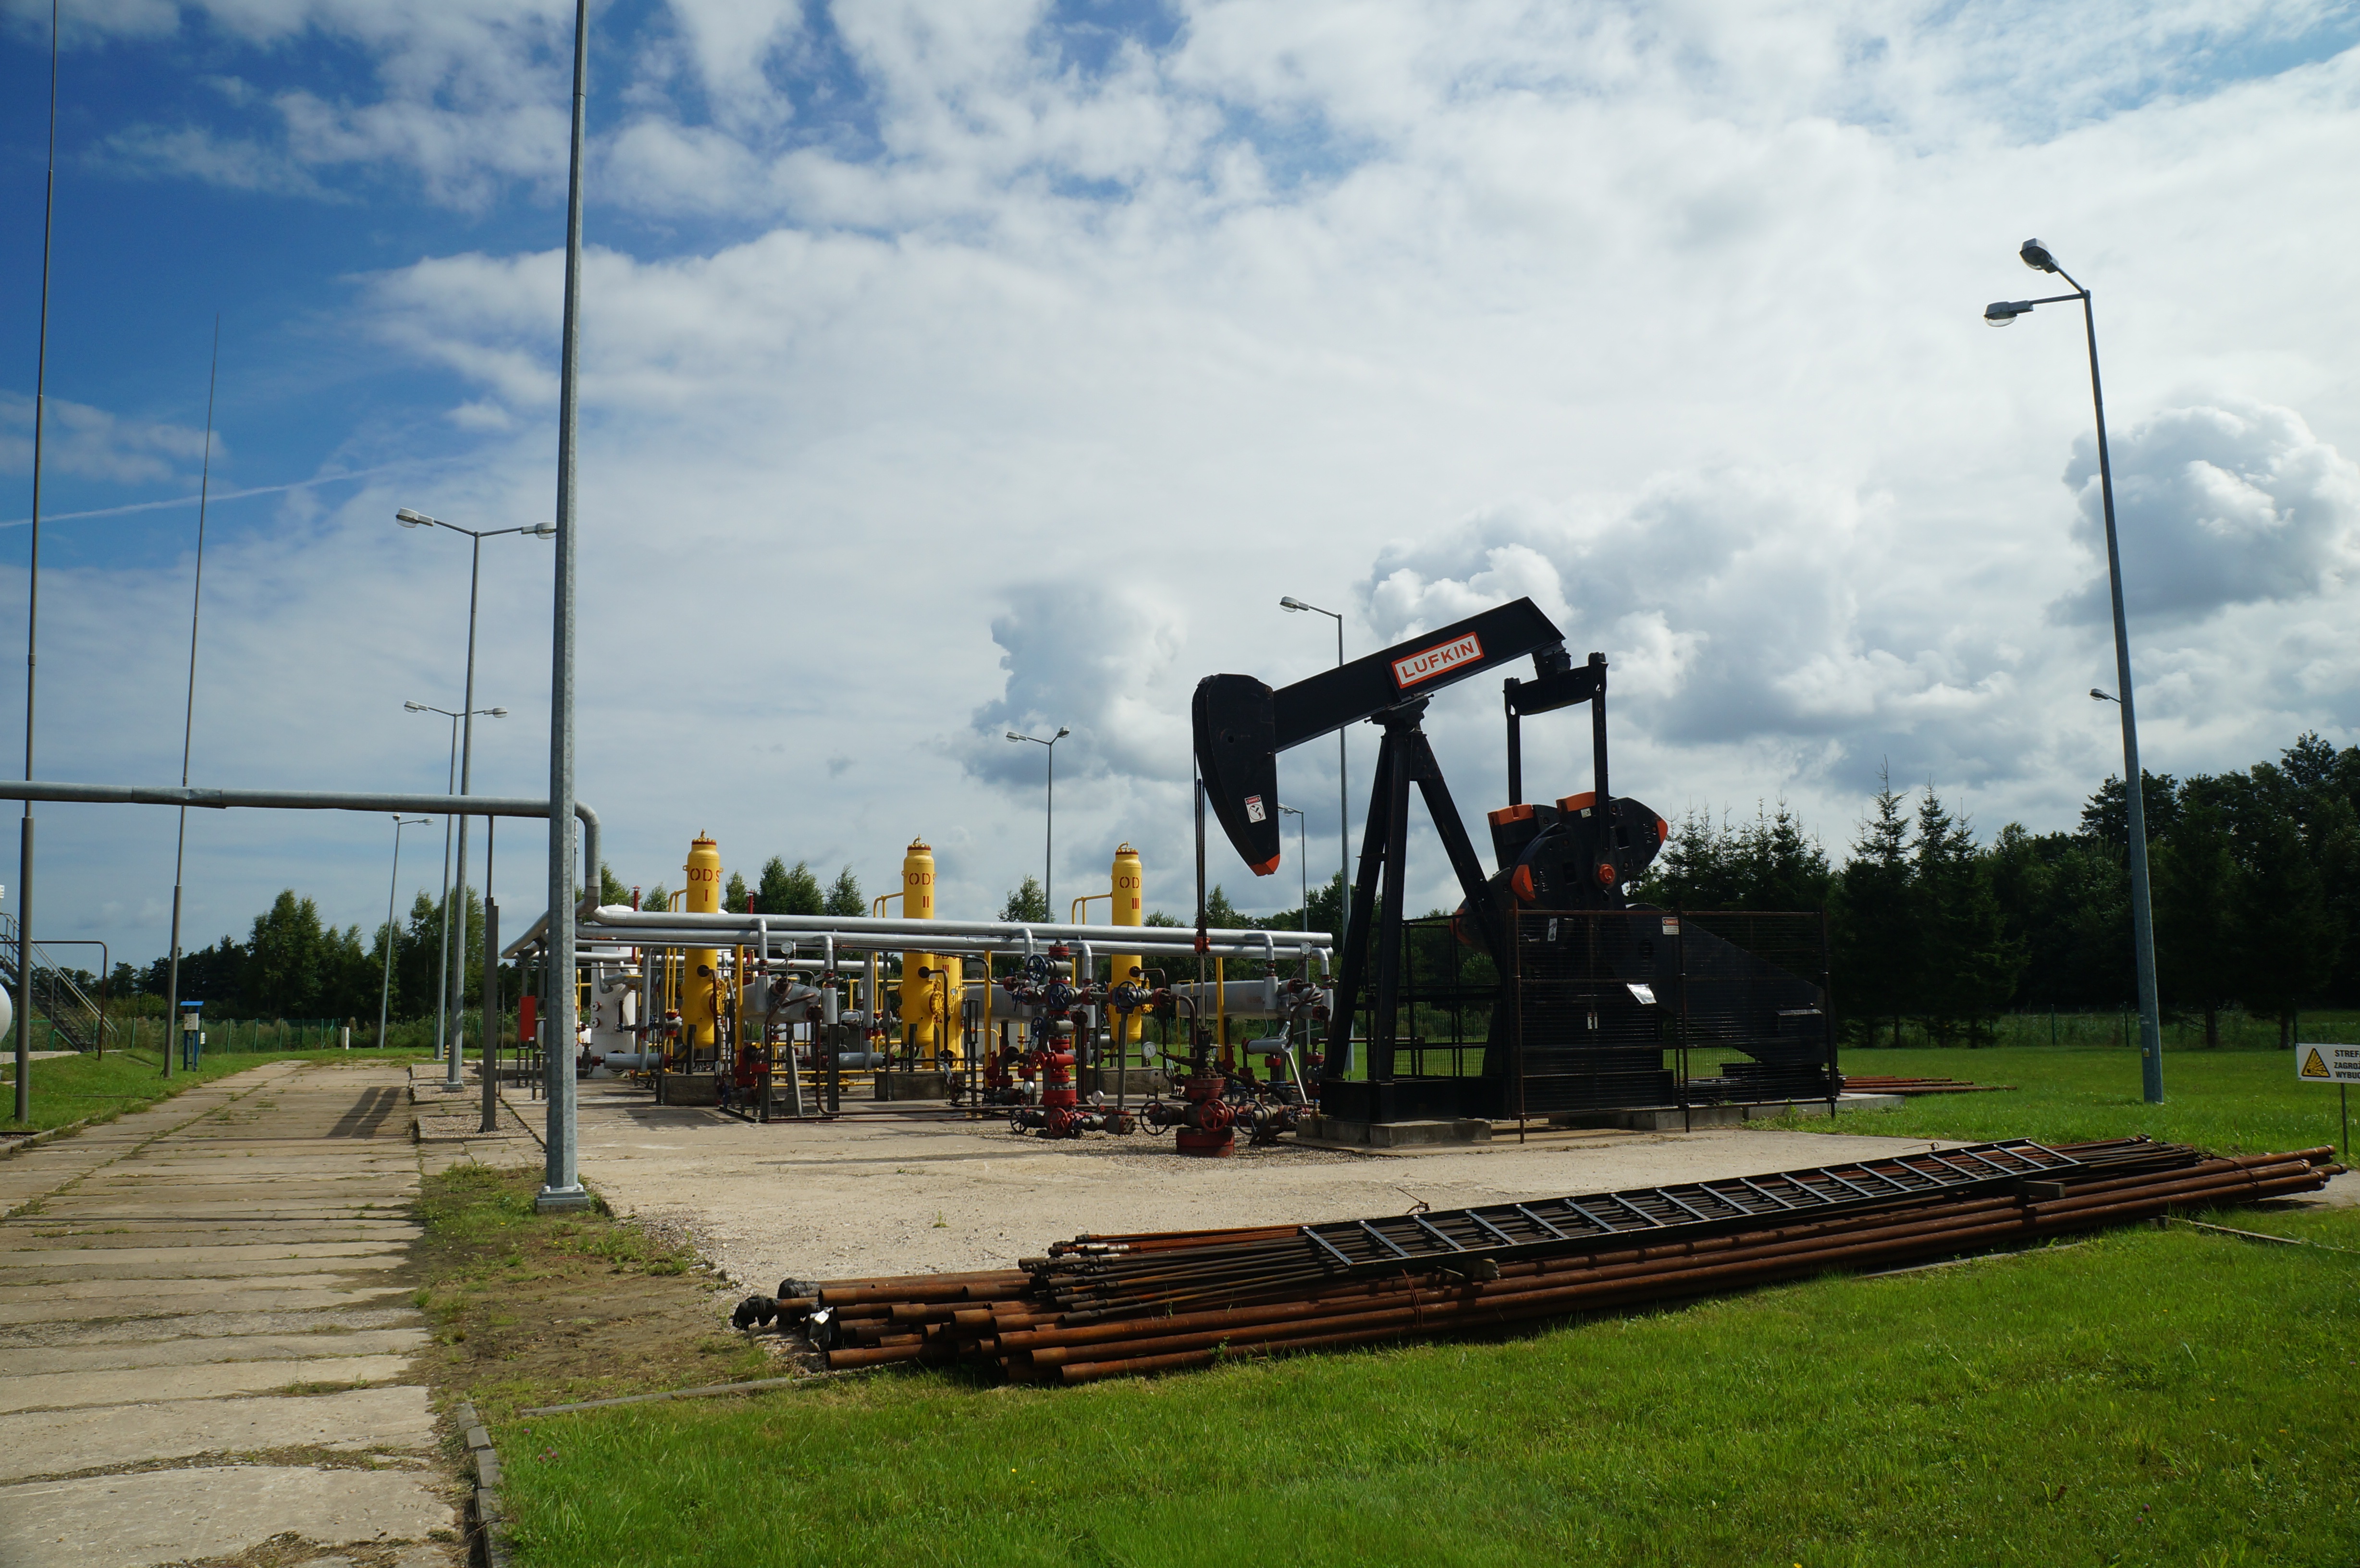
track, asphalt, transport, vehicle, waterway, natural gas, crude oil mine, pumpjack